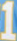
Number: 1